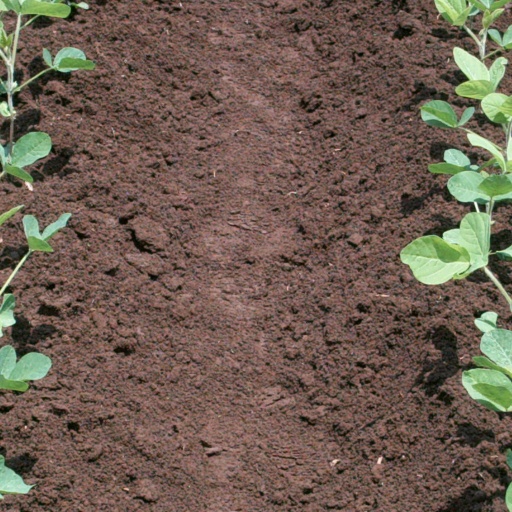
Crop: soybean